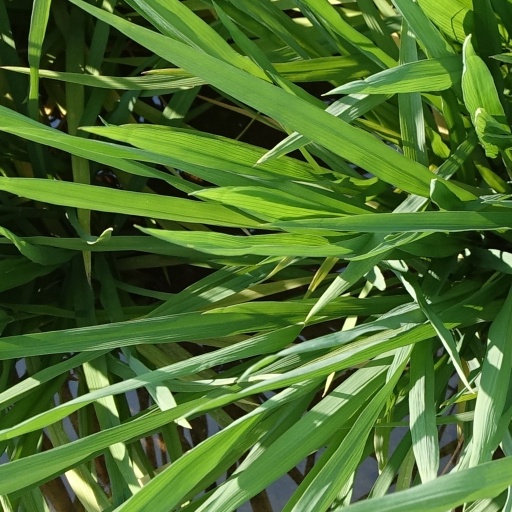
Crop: rice